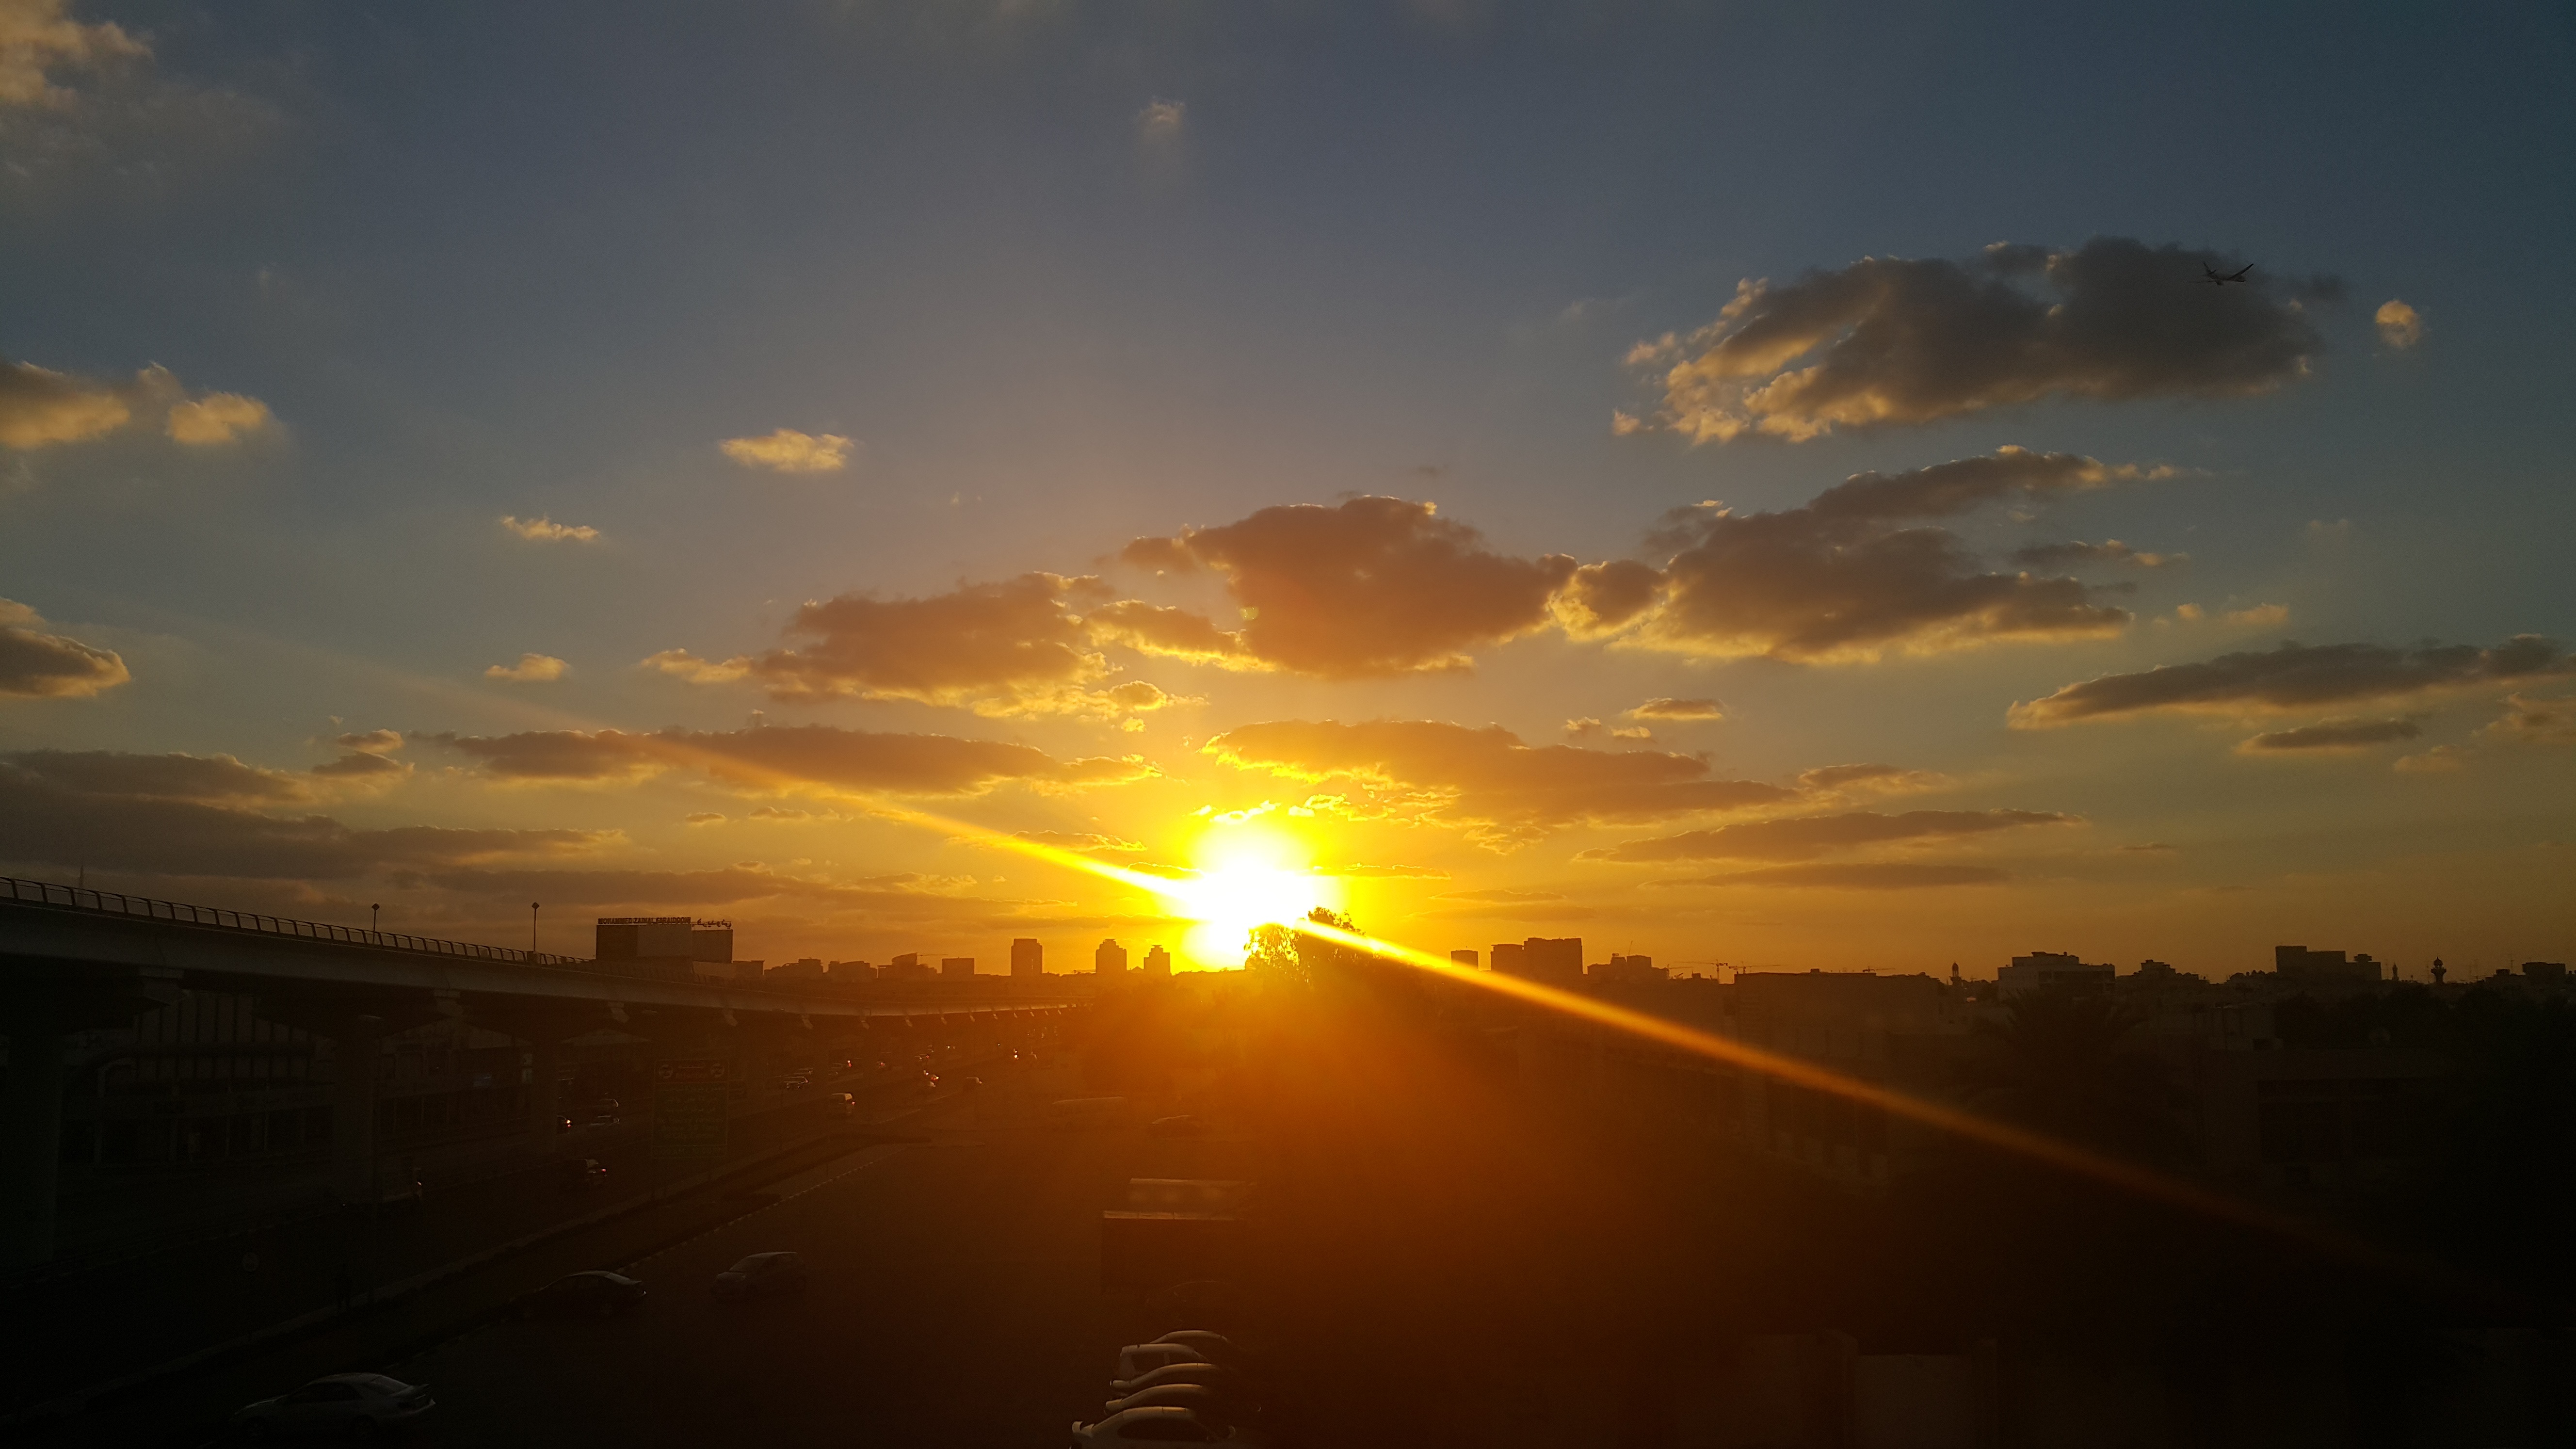
horizon, cloud, sky, sun, sunrise, sunset, sunlight, morning, dawn, atmosphere, dusk, evening, dubai, afterglow, astronomical object, atmospheric phenomenon, red sky at morning, evening beauty